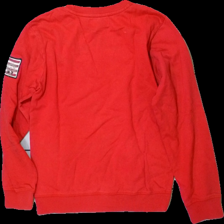
View: back
Type: Sweater
Category: Children
Brand: Hamton Republic (Kappahl)
Colors: Red, Black, White
Material: 100% cotton
Pattern: Logo print
Cut: Regular
Size: 146
Season: All
Stains: Major
Damage: fläckar
Damage location: middle center
Damage 2: fläckar
Damage 2 location: top center
Price range: <50
Recommended usage: Export
Description: röd tjocktröja med logga fram, fläckar fram och bak